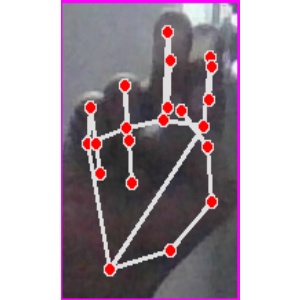
अक्षर: ह